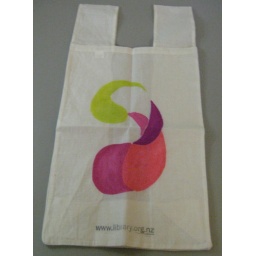
Handpainted book bag purchased at Horowhenua Library Trust Levin Public Library in July 2009.